Sōma Nakamura Castle

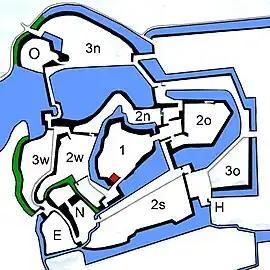
Layout of Sōma Nakamura Castle

Sōma Morotsune (1139-1205), the progenitor of the Sōma clan, was a retainer of Minamoto-no-Yoritomo and was awarded with the district of Namekata in southern Mutsu Province for his services against the Northern Fujiwara at Hiraizumi. His sixth generation descendant, Sōma Shigetane (相 馬 重 胤), built a fortified house at Odaka (小 高) in 1326, which was later expanded into a castle.